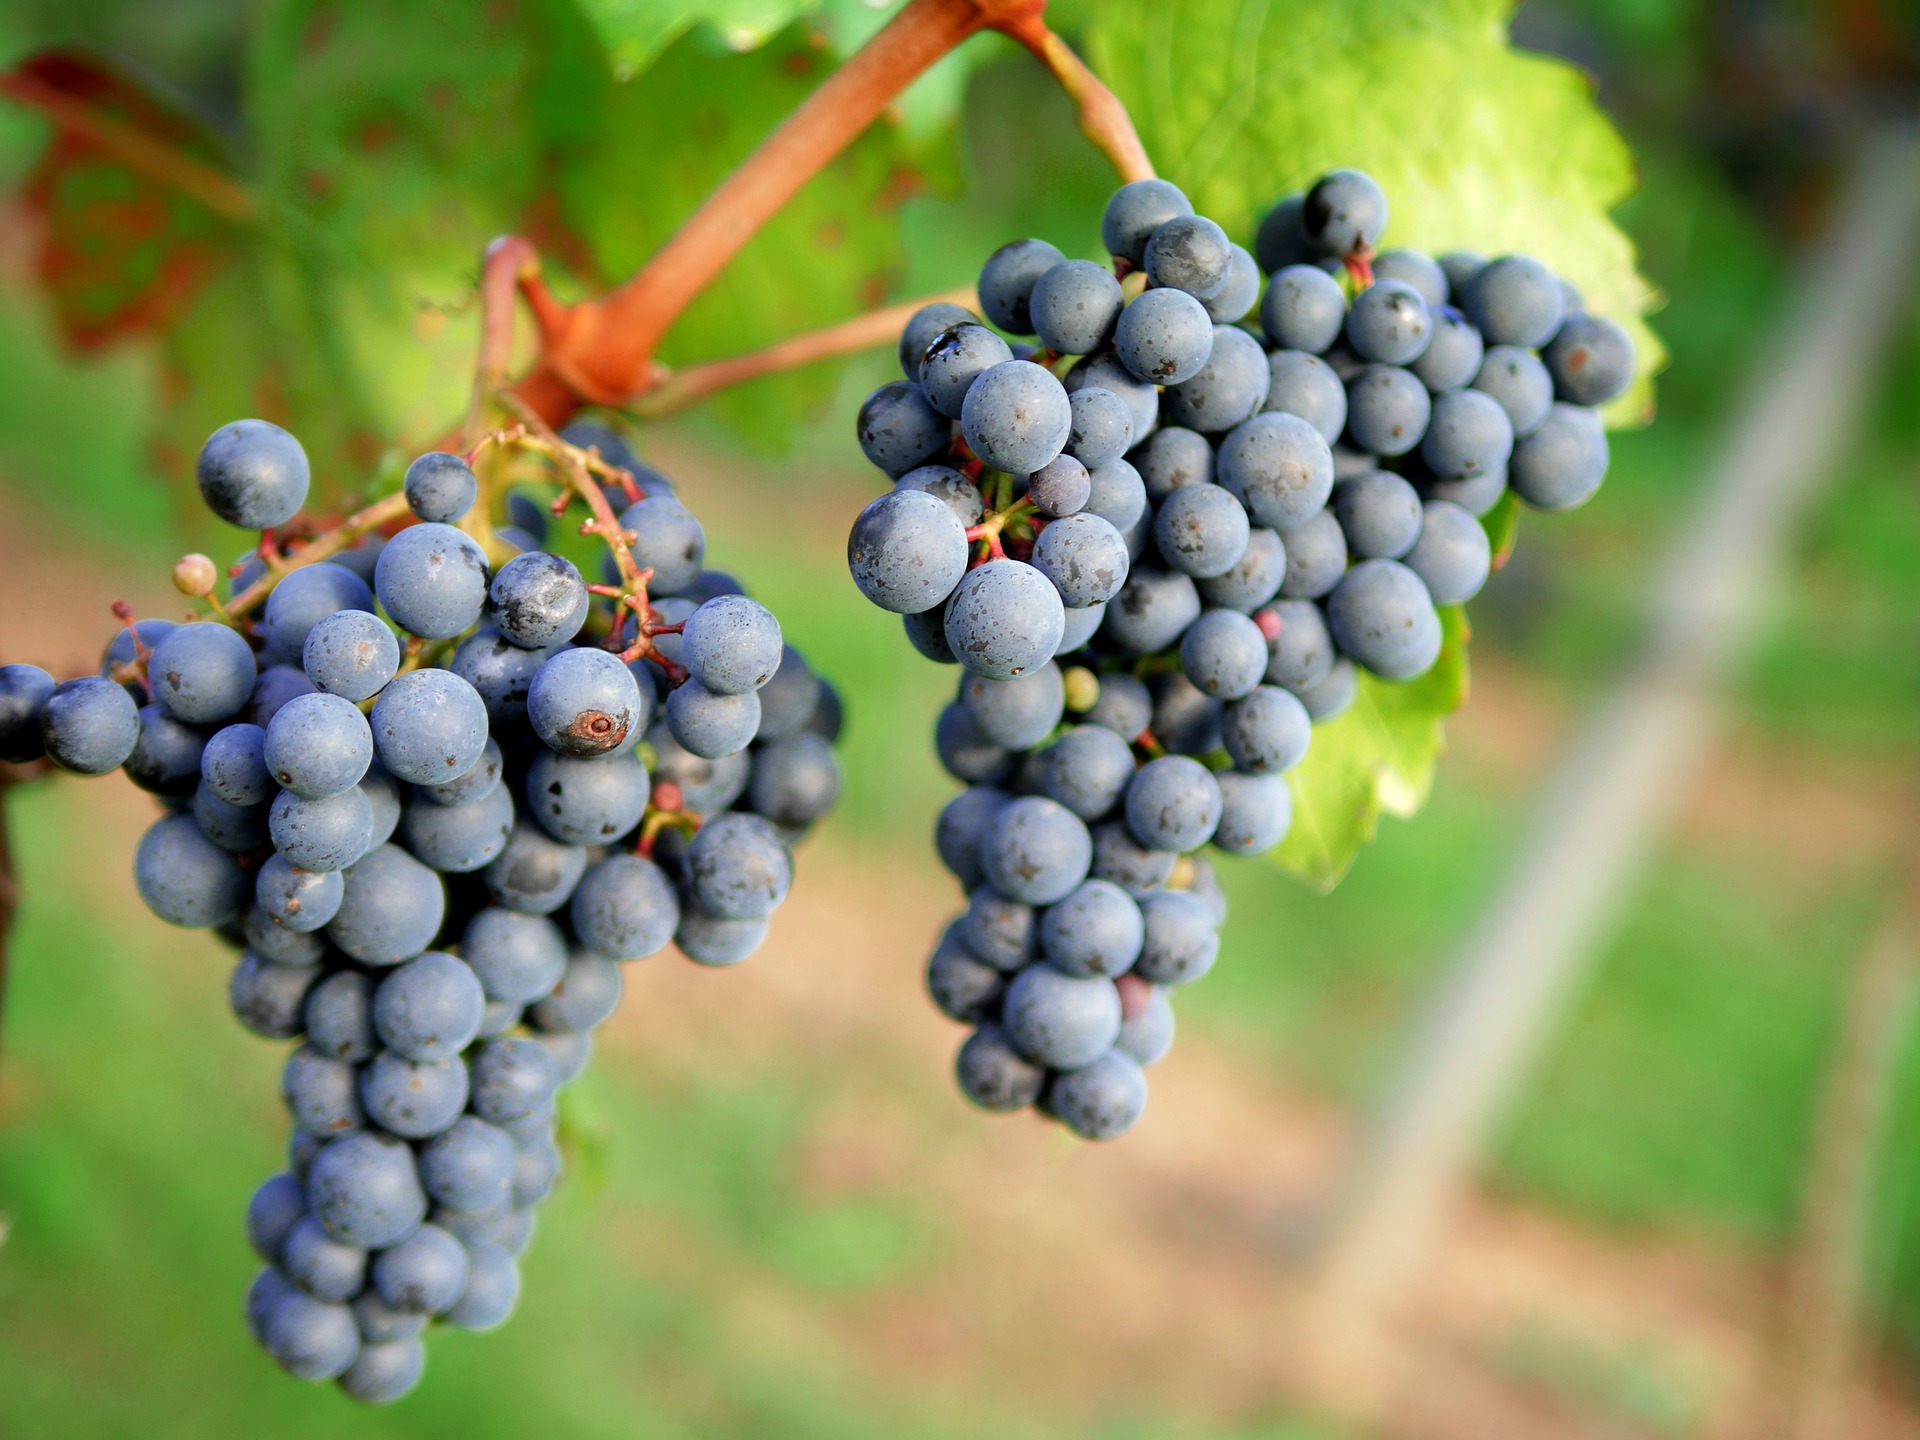
Label: Grapes